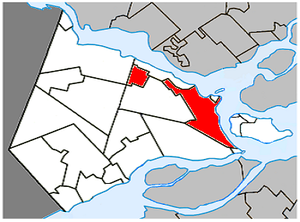
Hudson Acres est une exclave de Vaudreuil-Dorion, ville du Québec située dans la municipalité régionale de comté de Vaudreuil-Soulanges dans la région de la Montérégie.
Vaudreuil-Soulanges, familièrement appelée La Presqu'Île, est une municipalité régionale de comté du Québec située dans la région administrative de la Montérégie, dans le pays du Suroît. Son chef-lieu est Vaudreuil-Dorion. La population, en croissance rapide, compte plus de 150 000 Vaudreuil-Soulangeois.